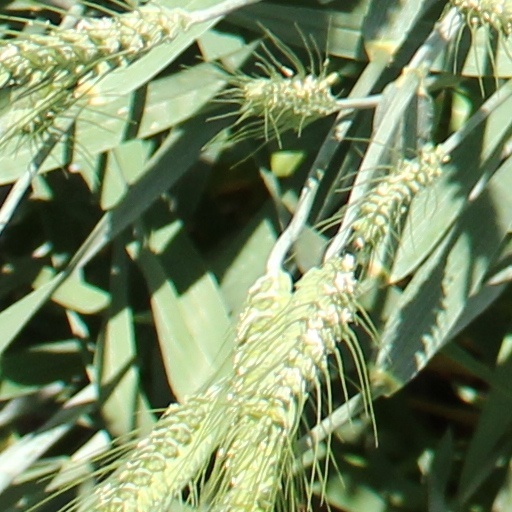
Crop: wheat